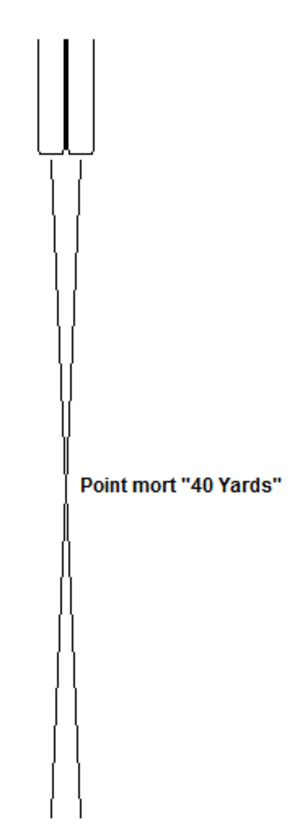
Trajectoires des décharges pour un fusil à canon double juxtaposé
Un fusil de chasse à double canon est un fusil de chasse avec deux canons parallèles alignés horizontalement ou verticalement.